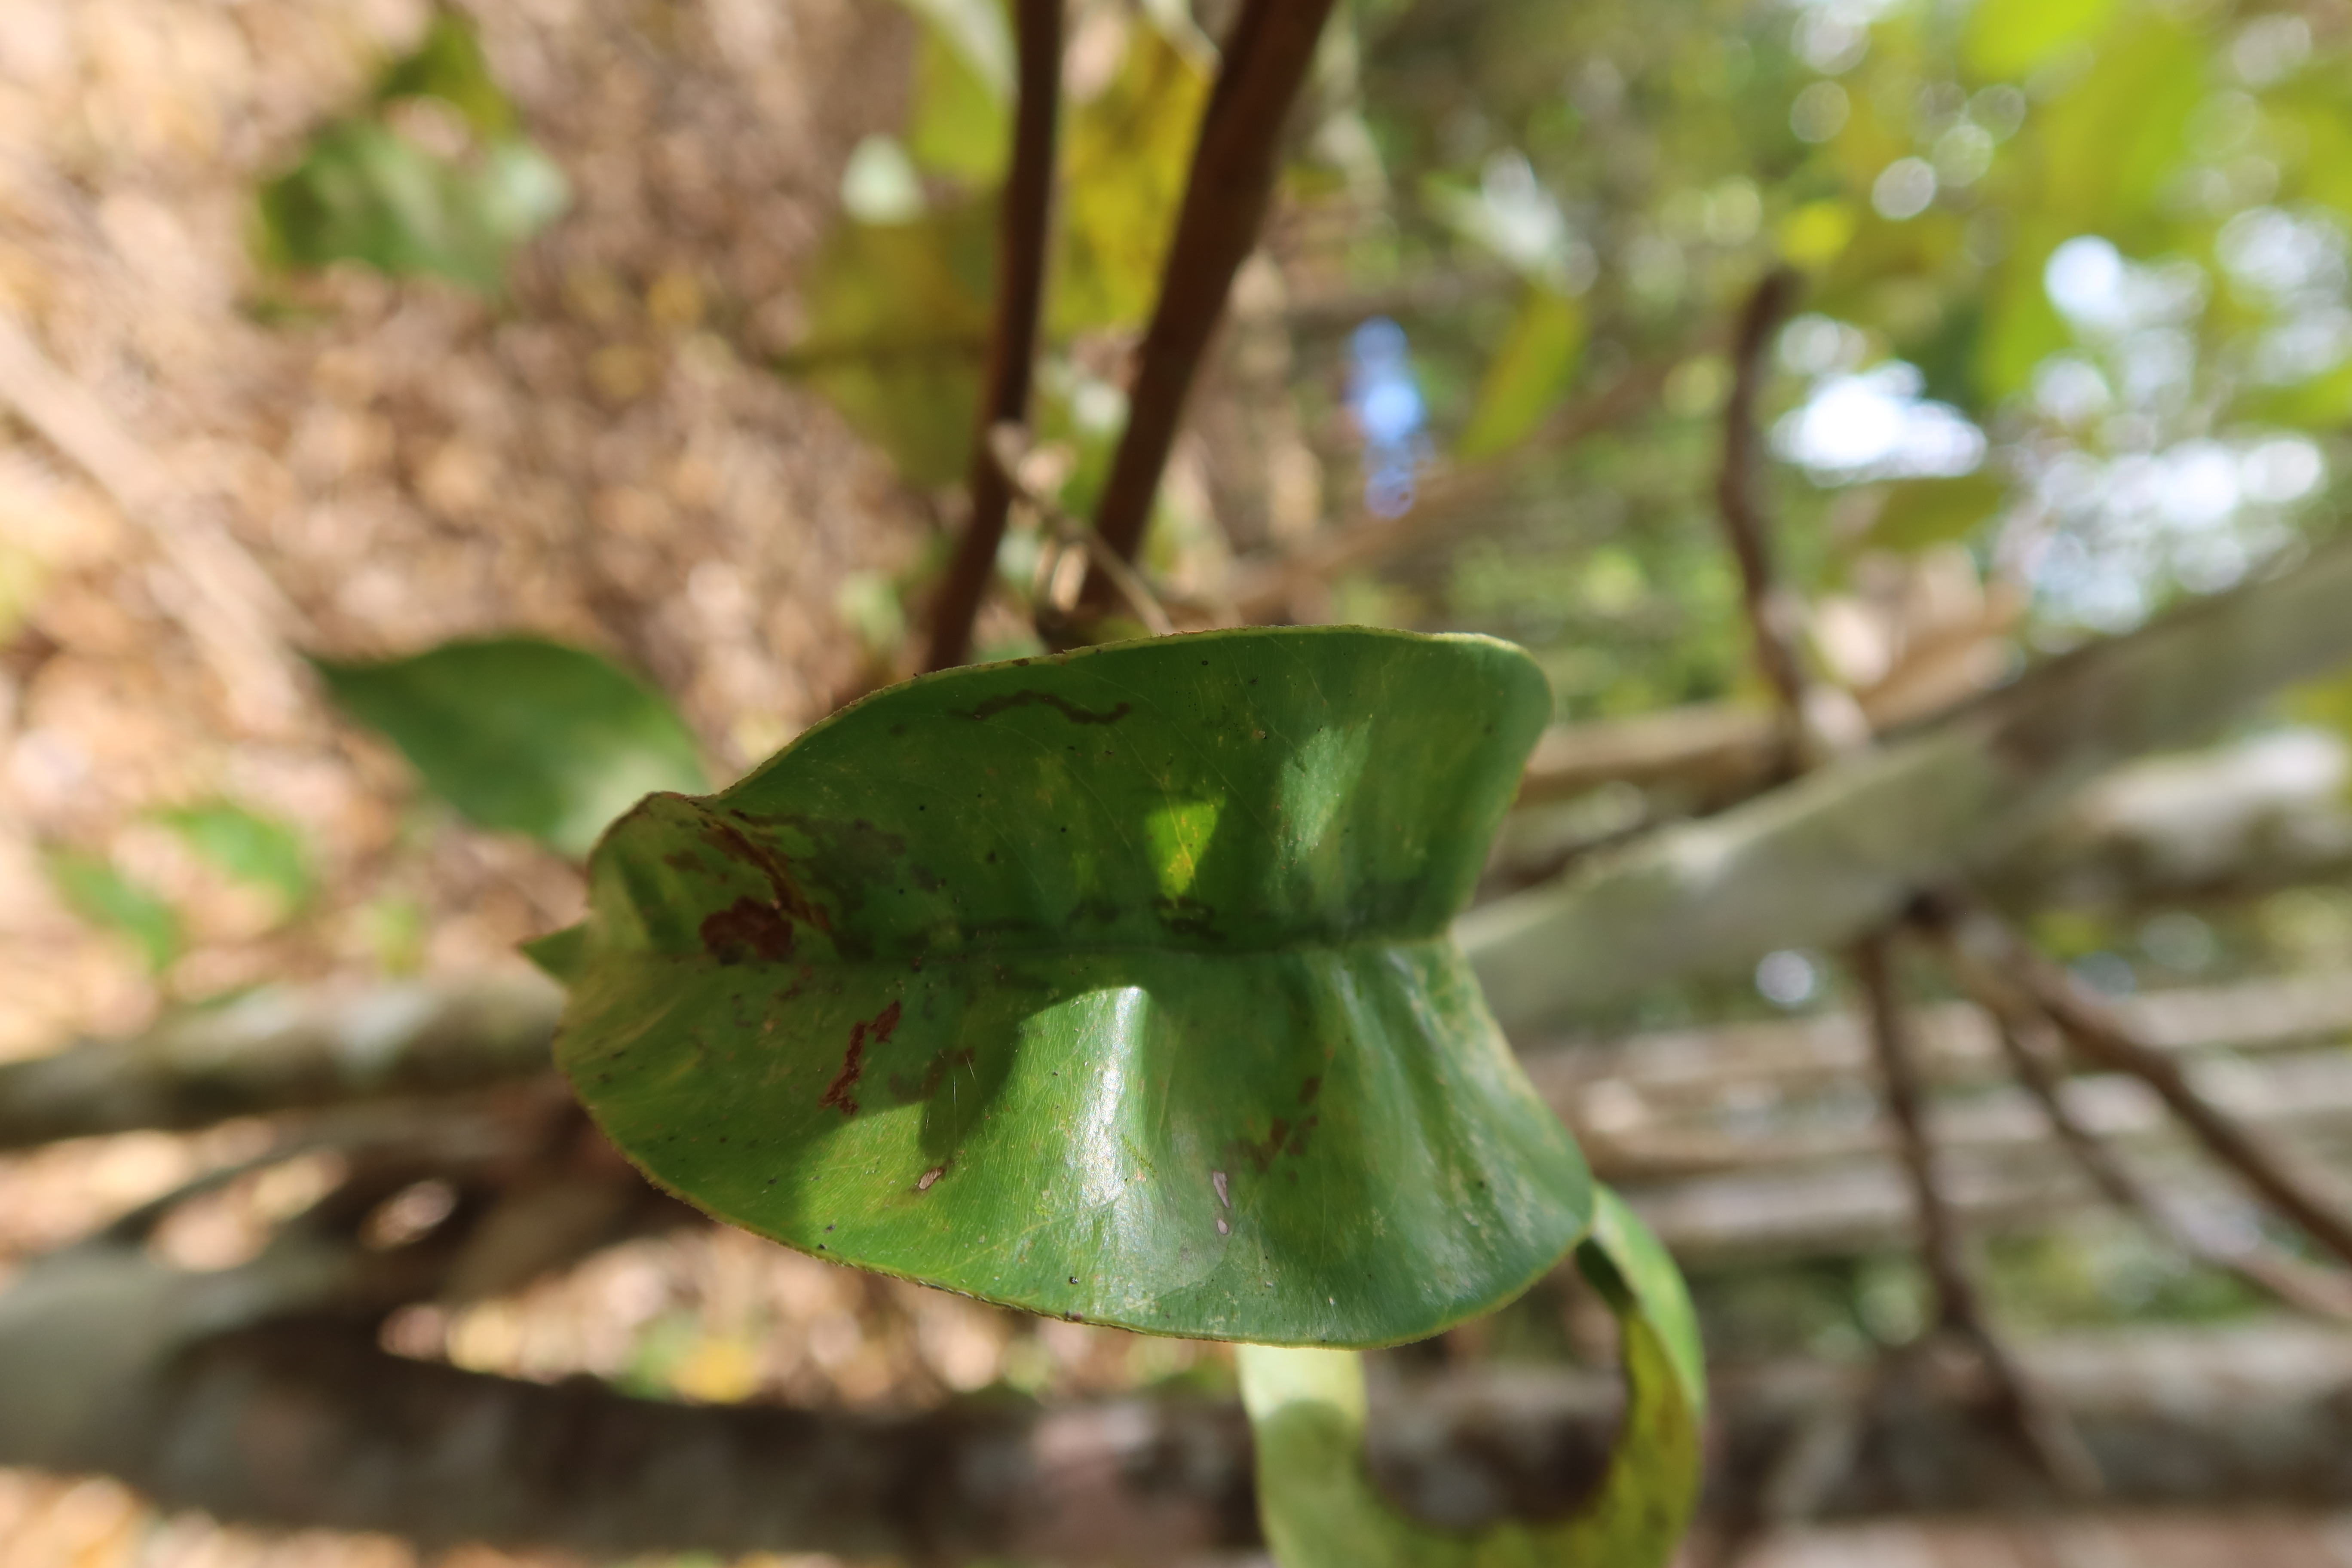
Label: Black spots